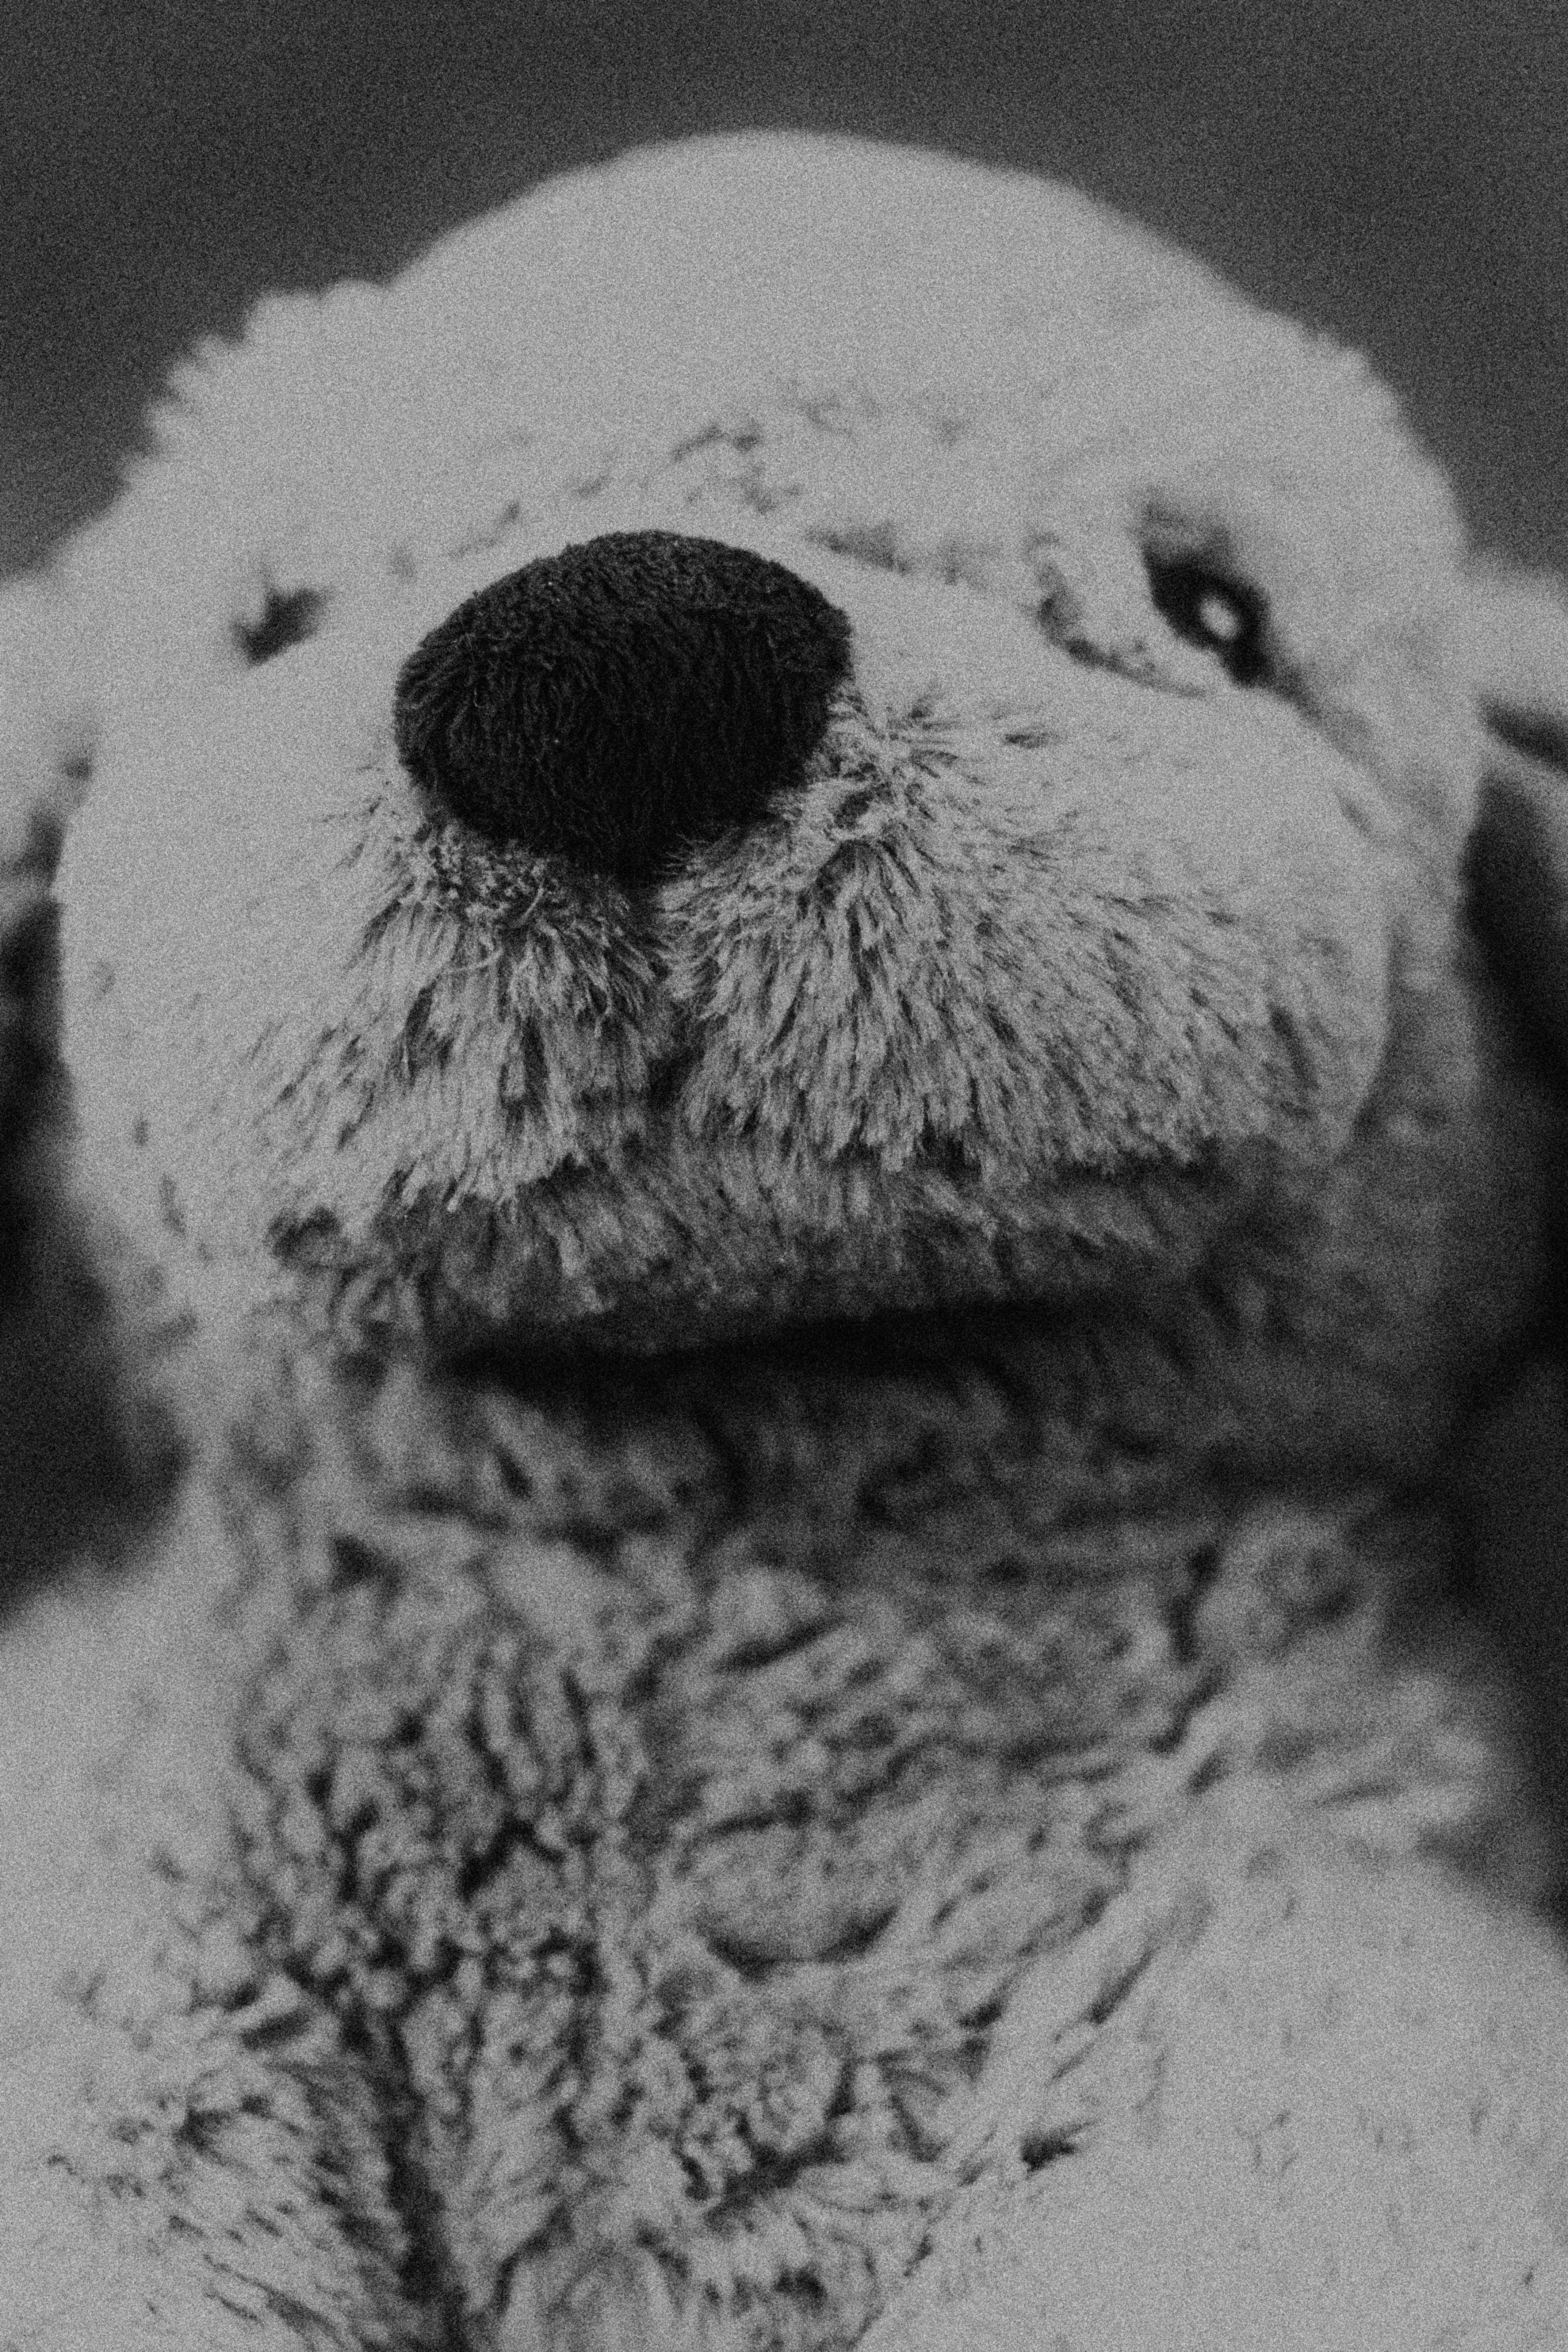
snow, black and white, white, mammal, monochrome, close up, nose, sketch, drawing, eye, monochrome photography